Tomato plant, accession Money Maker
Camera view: tilt-top (135 deg); turntable rotation: 240 degrees
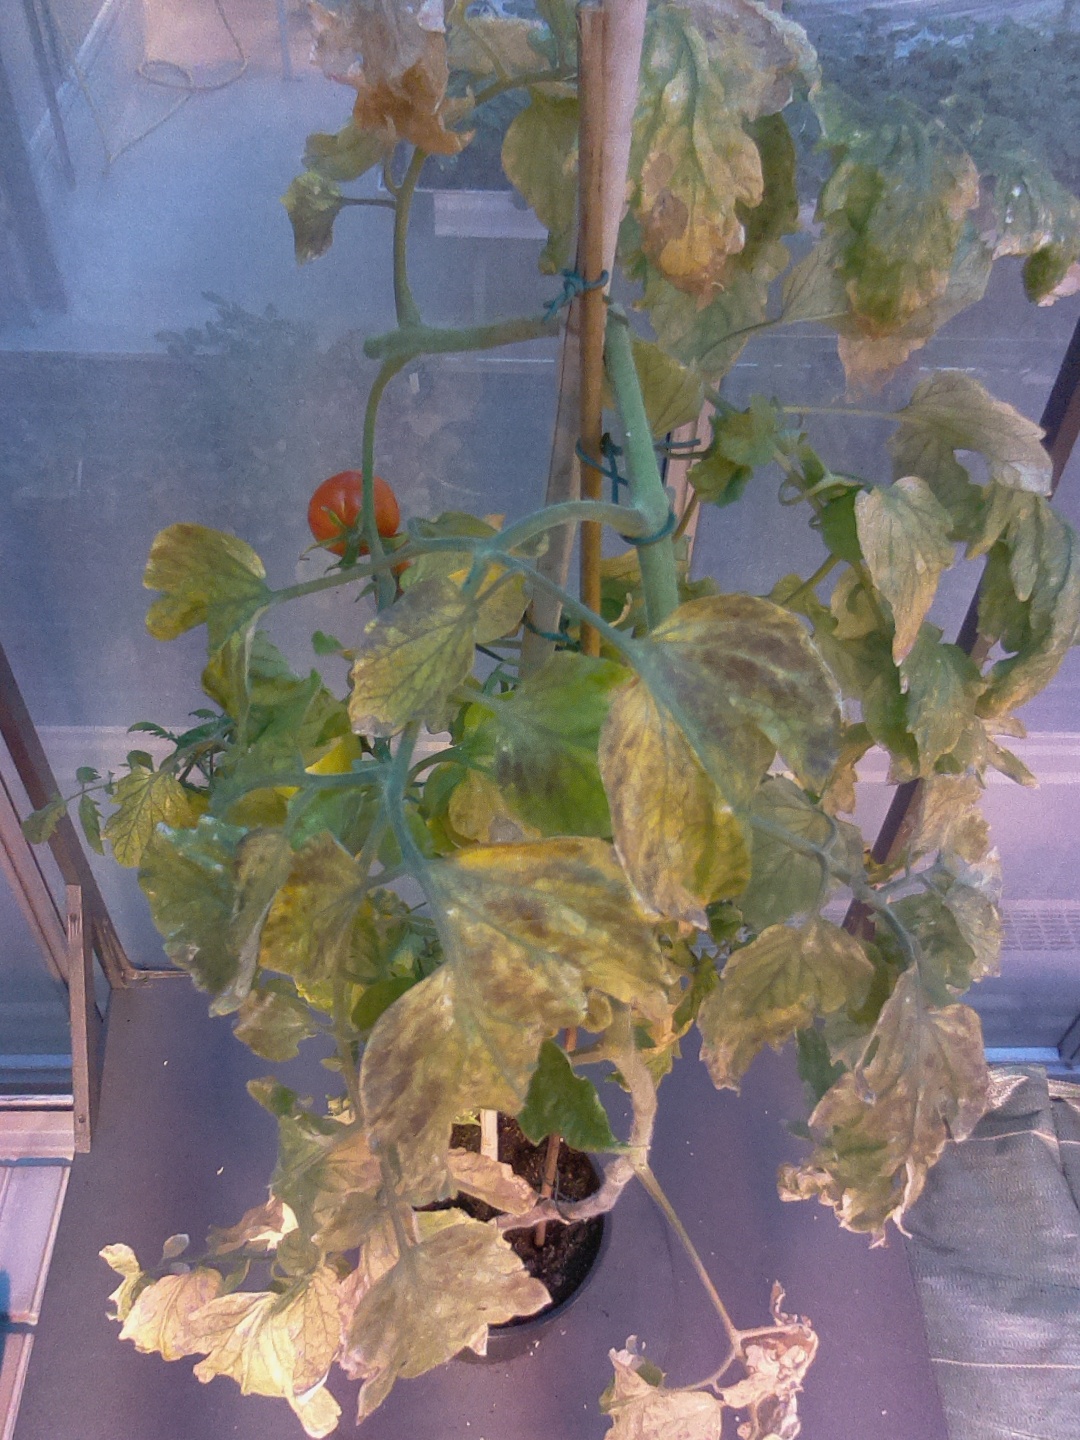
BBCH growth stage 84: 40%-50% of fruits show typical fully ripe color